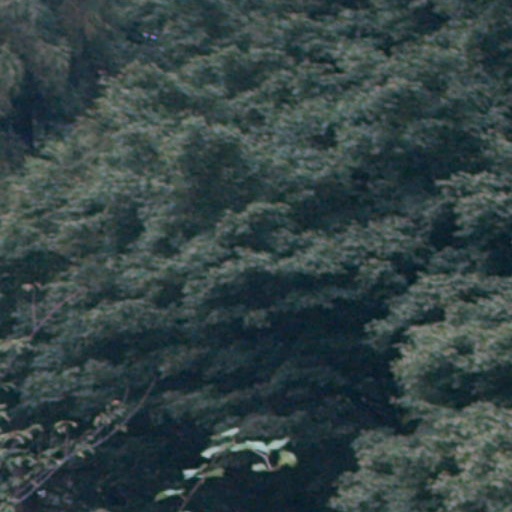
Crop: cassava